William H. Ray House

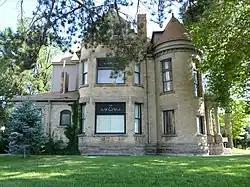
William H. Ray House

The William H. Ray House is a historic house located at 415 South University Avenue in Provo, Utah. A prominent non-Mormon in Provo, Utah, William H. Ray was one of the founders of the State Bank of Provo. A financier, banker, and broker, Ray organized the Ray Investment Company as an insurance and real estate brokerage firm. The William Ray House, which was built around 1898, "Combines Romanesque Revival elements with classical detailing in a personalized manner (Historic Provo 2002)." The William H. Ray House was added to the National Register of Historic Places in 1982 and was designated to the Provo City Historic Landmark Register on April 28, 1995. It is currently divided into apartments.